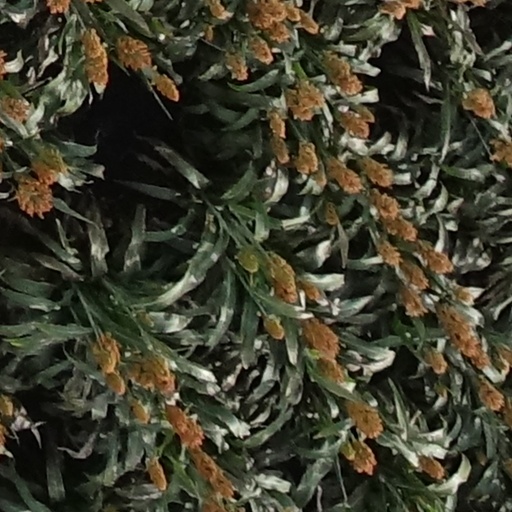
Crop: sorghum